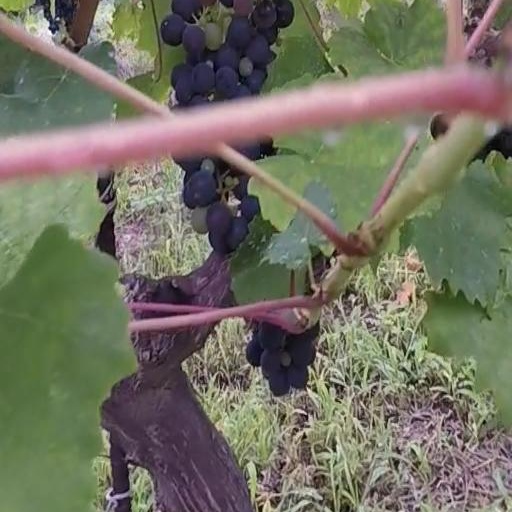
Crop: grape